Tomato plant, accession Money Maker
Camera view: tilt-top (135 deg); turntable rotation: 0 degrees
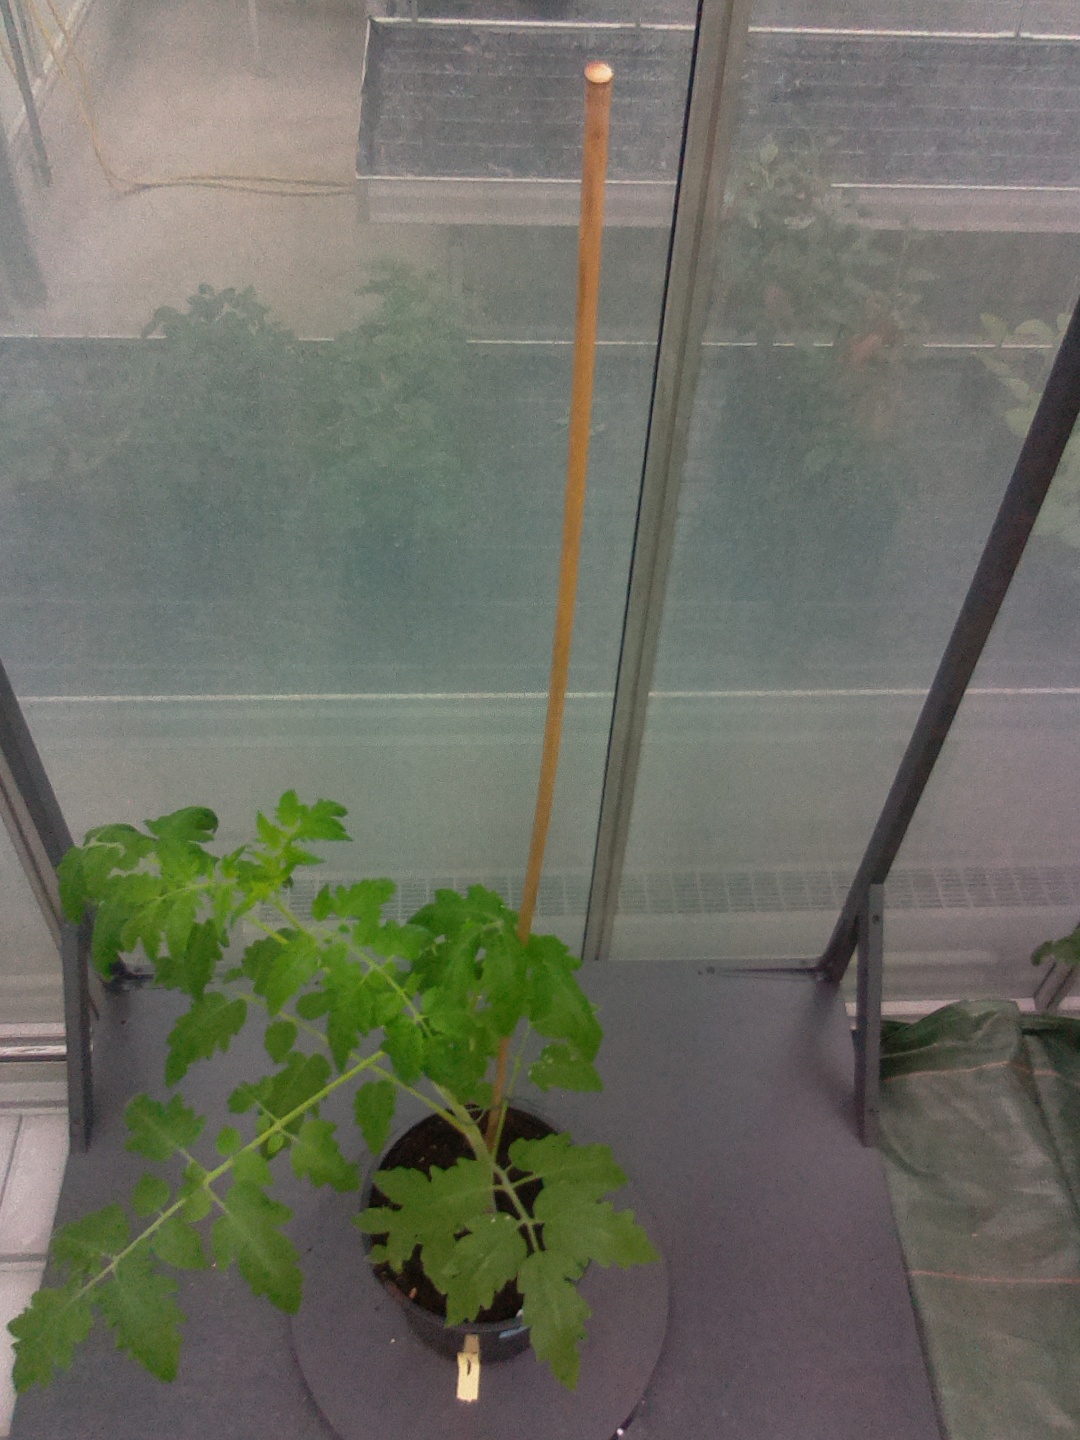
BBCH growth stage 14: 8 of true leaves visible